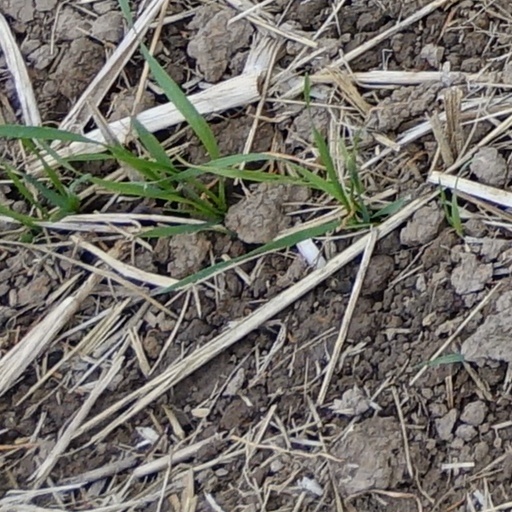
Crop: wheat